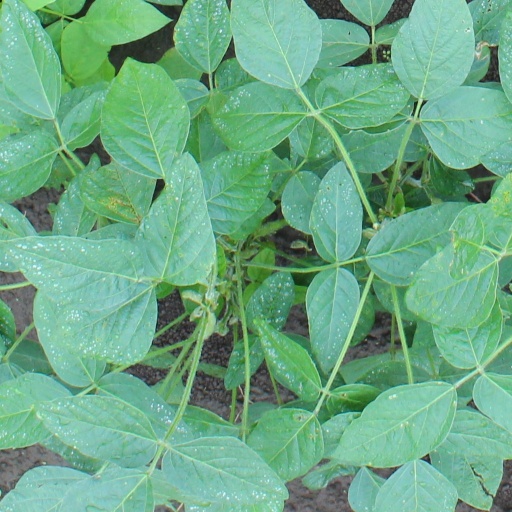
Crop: soybean